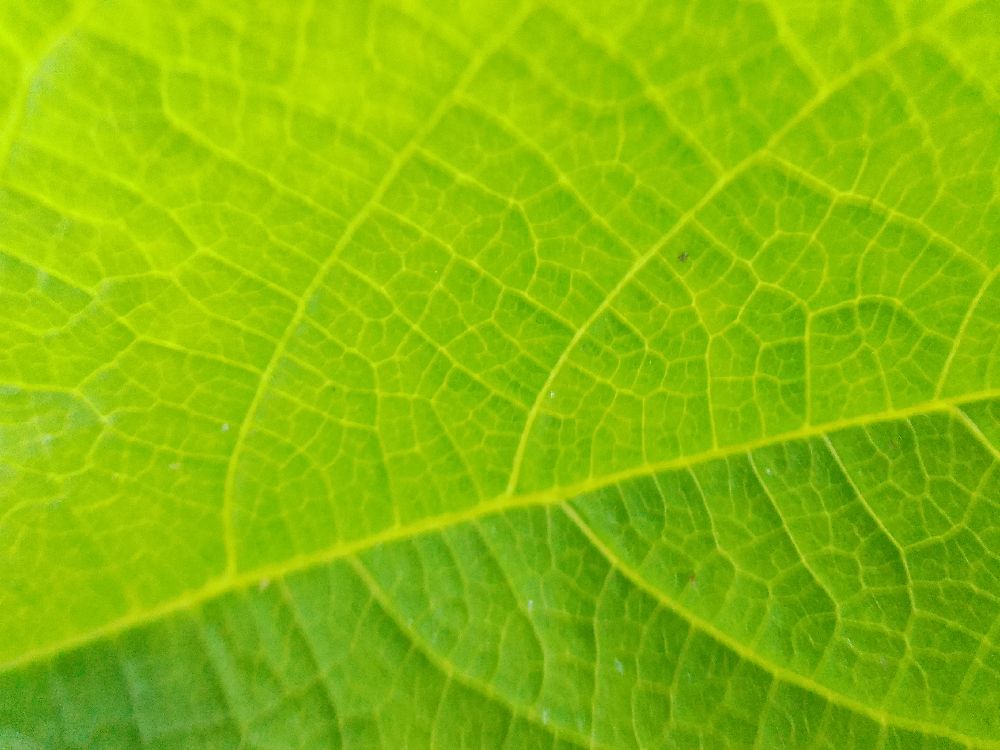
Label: healthy